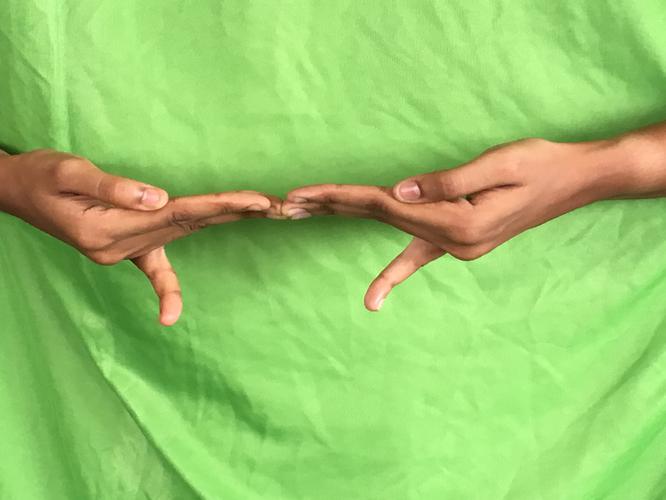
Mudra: Khatva
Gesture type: double_hand